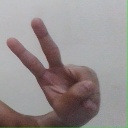
अक्षर: ऐ